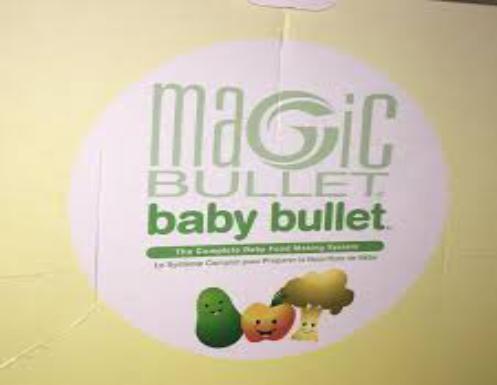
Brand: baby bullet
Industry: Necessities